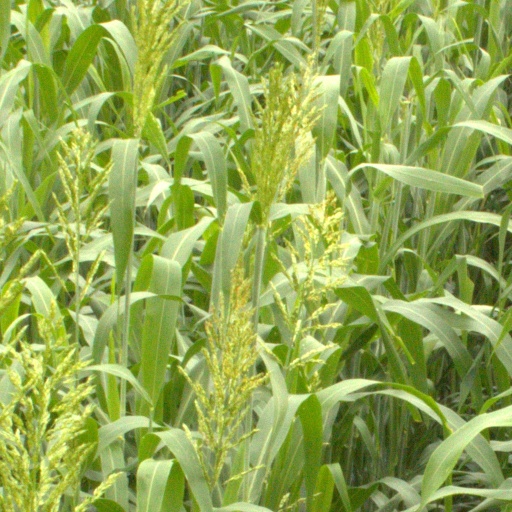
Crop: sorghum